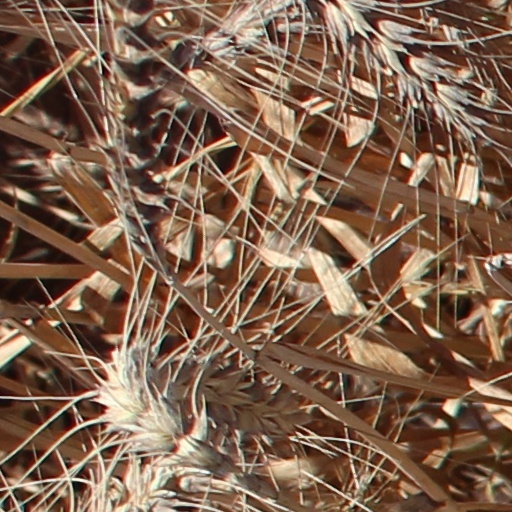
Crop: wheat